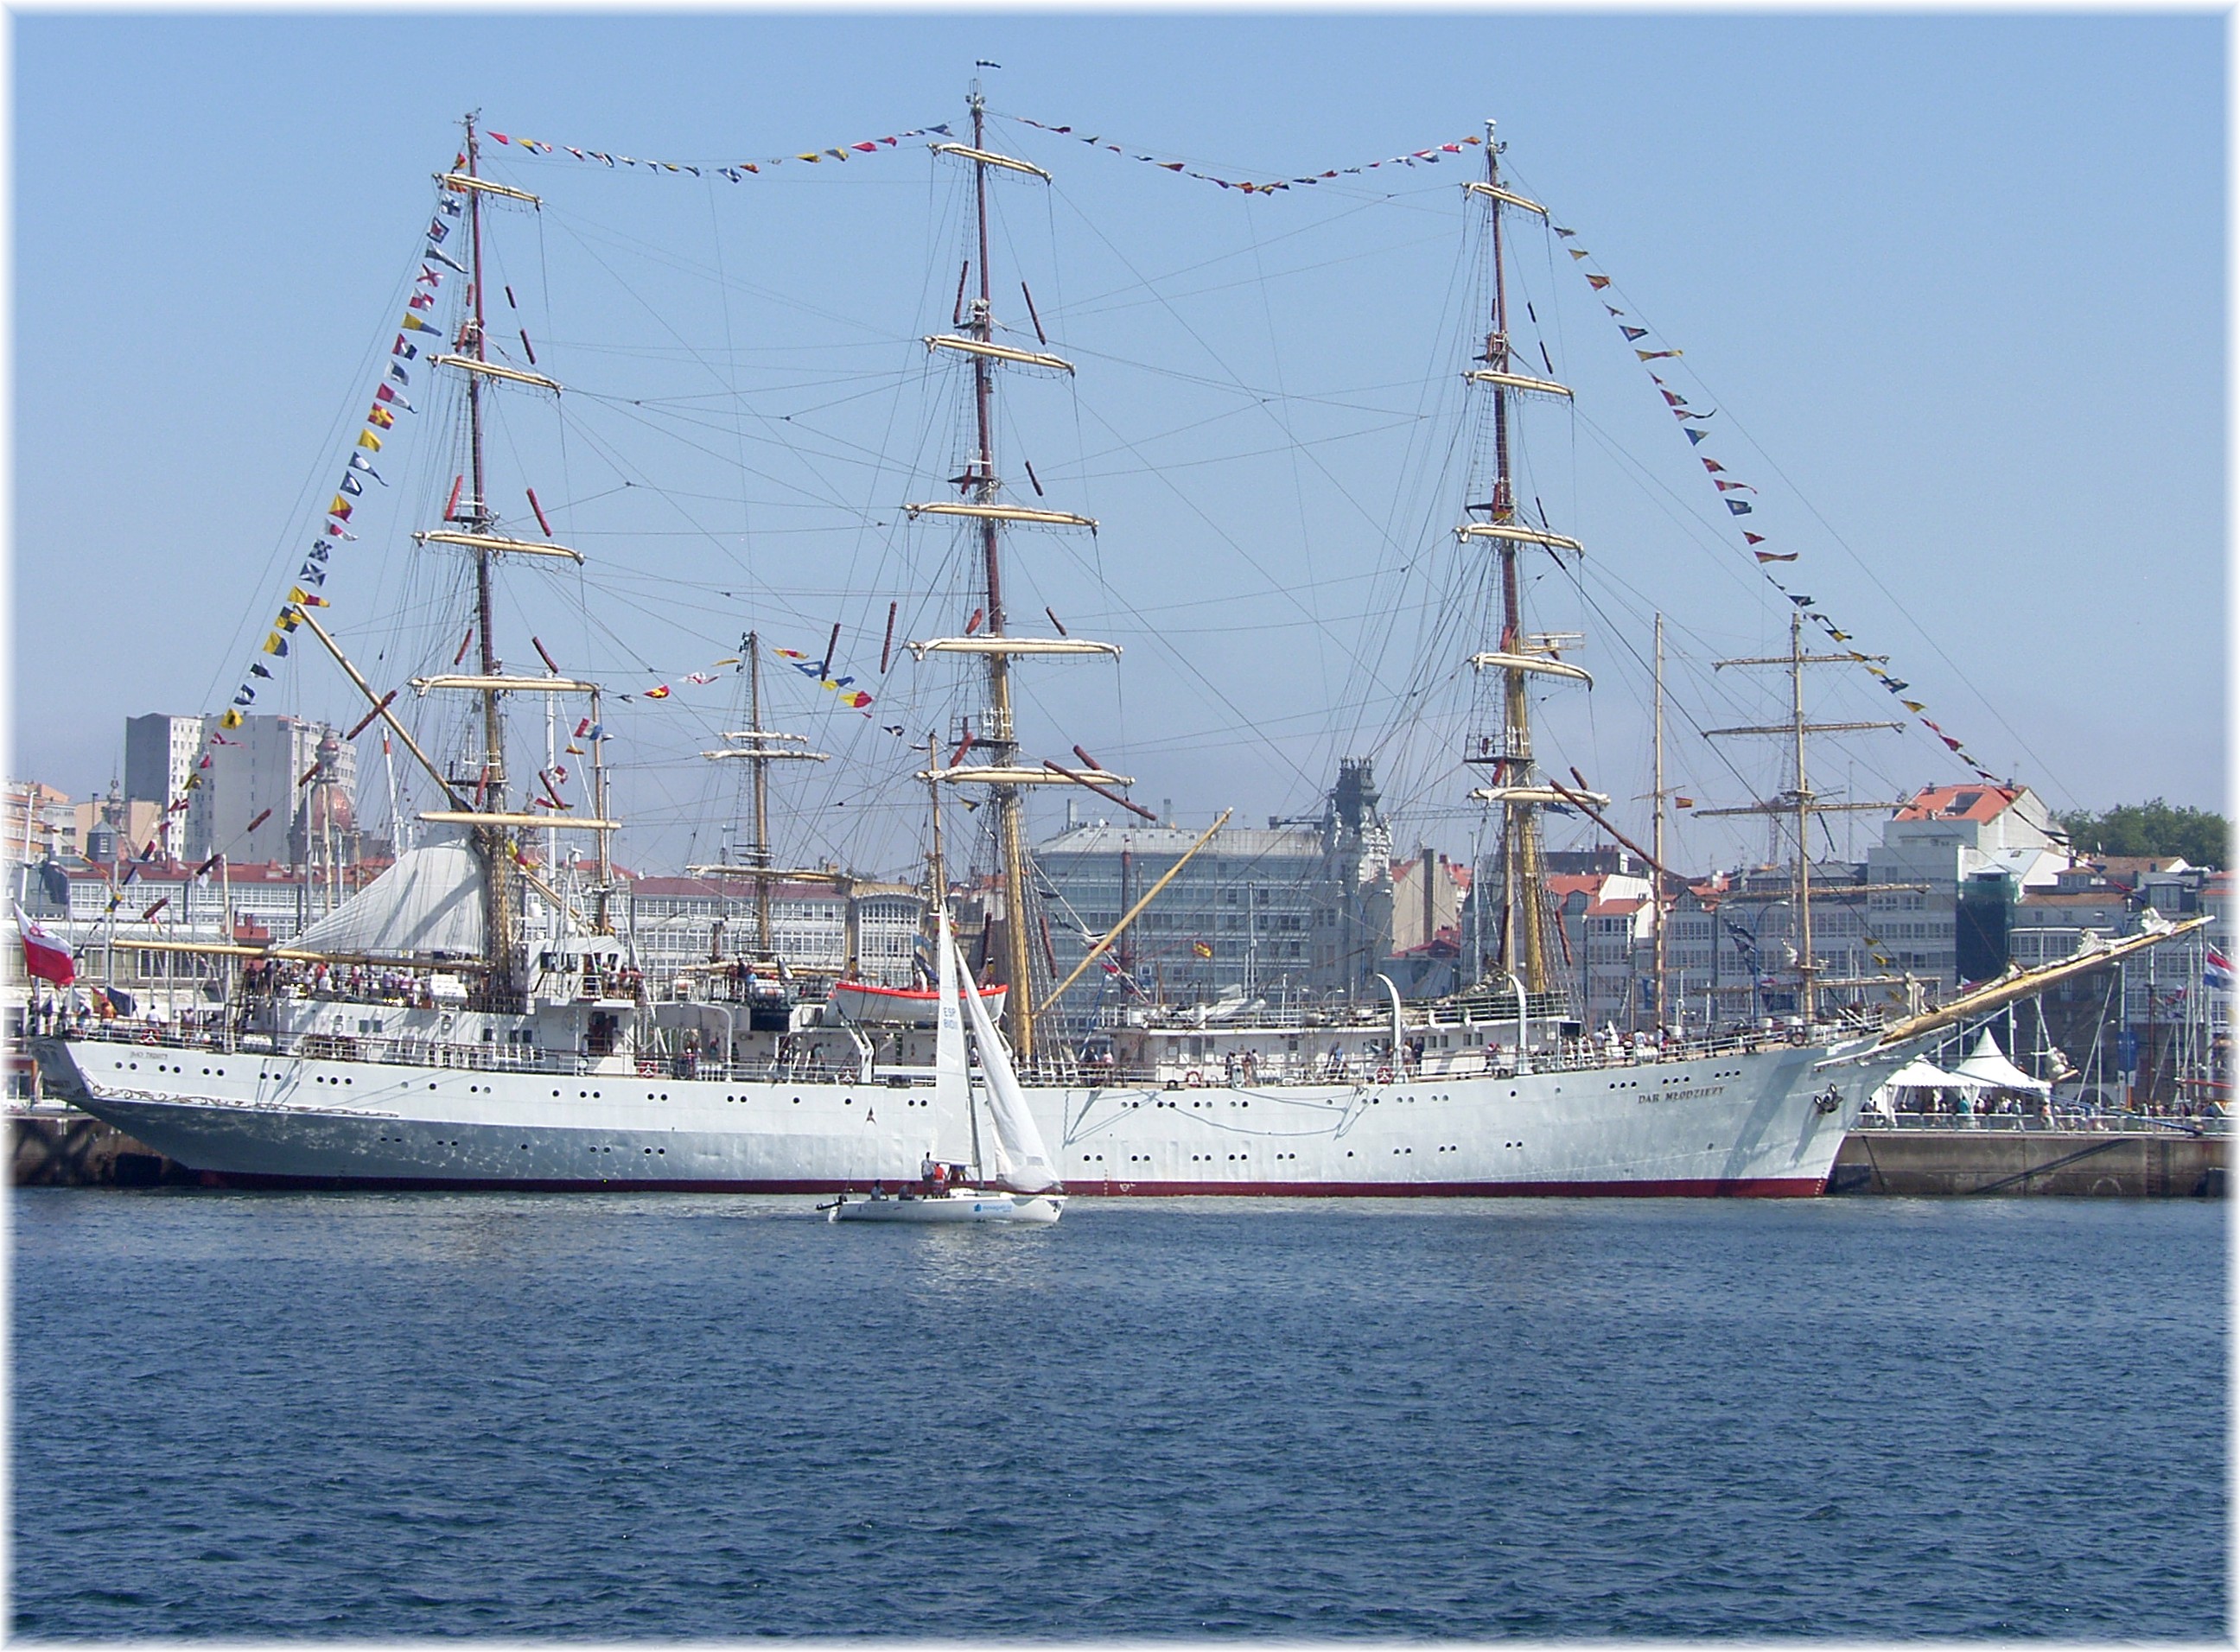
ship, vehicle, mast, sail, watercraft, schooner, windjammer, frigate, brig, sailing ship, training ship, tall ship, galleon, full rigged ship, ship of the line, caravel, brigantine, barquentine, manila galleon